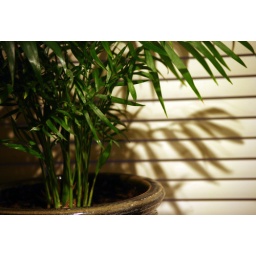
Short on time today, so hurriedly took this plant in the kitchen which always looks attractive beside the blinds.